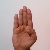
The image shows a hand gesture representing the letter 'B' in Indian Sign Language.